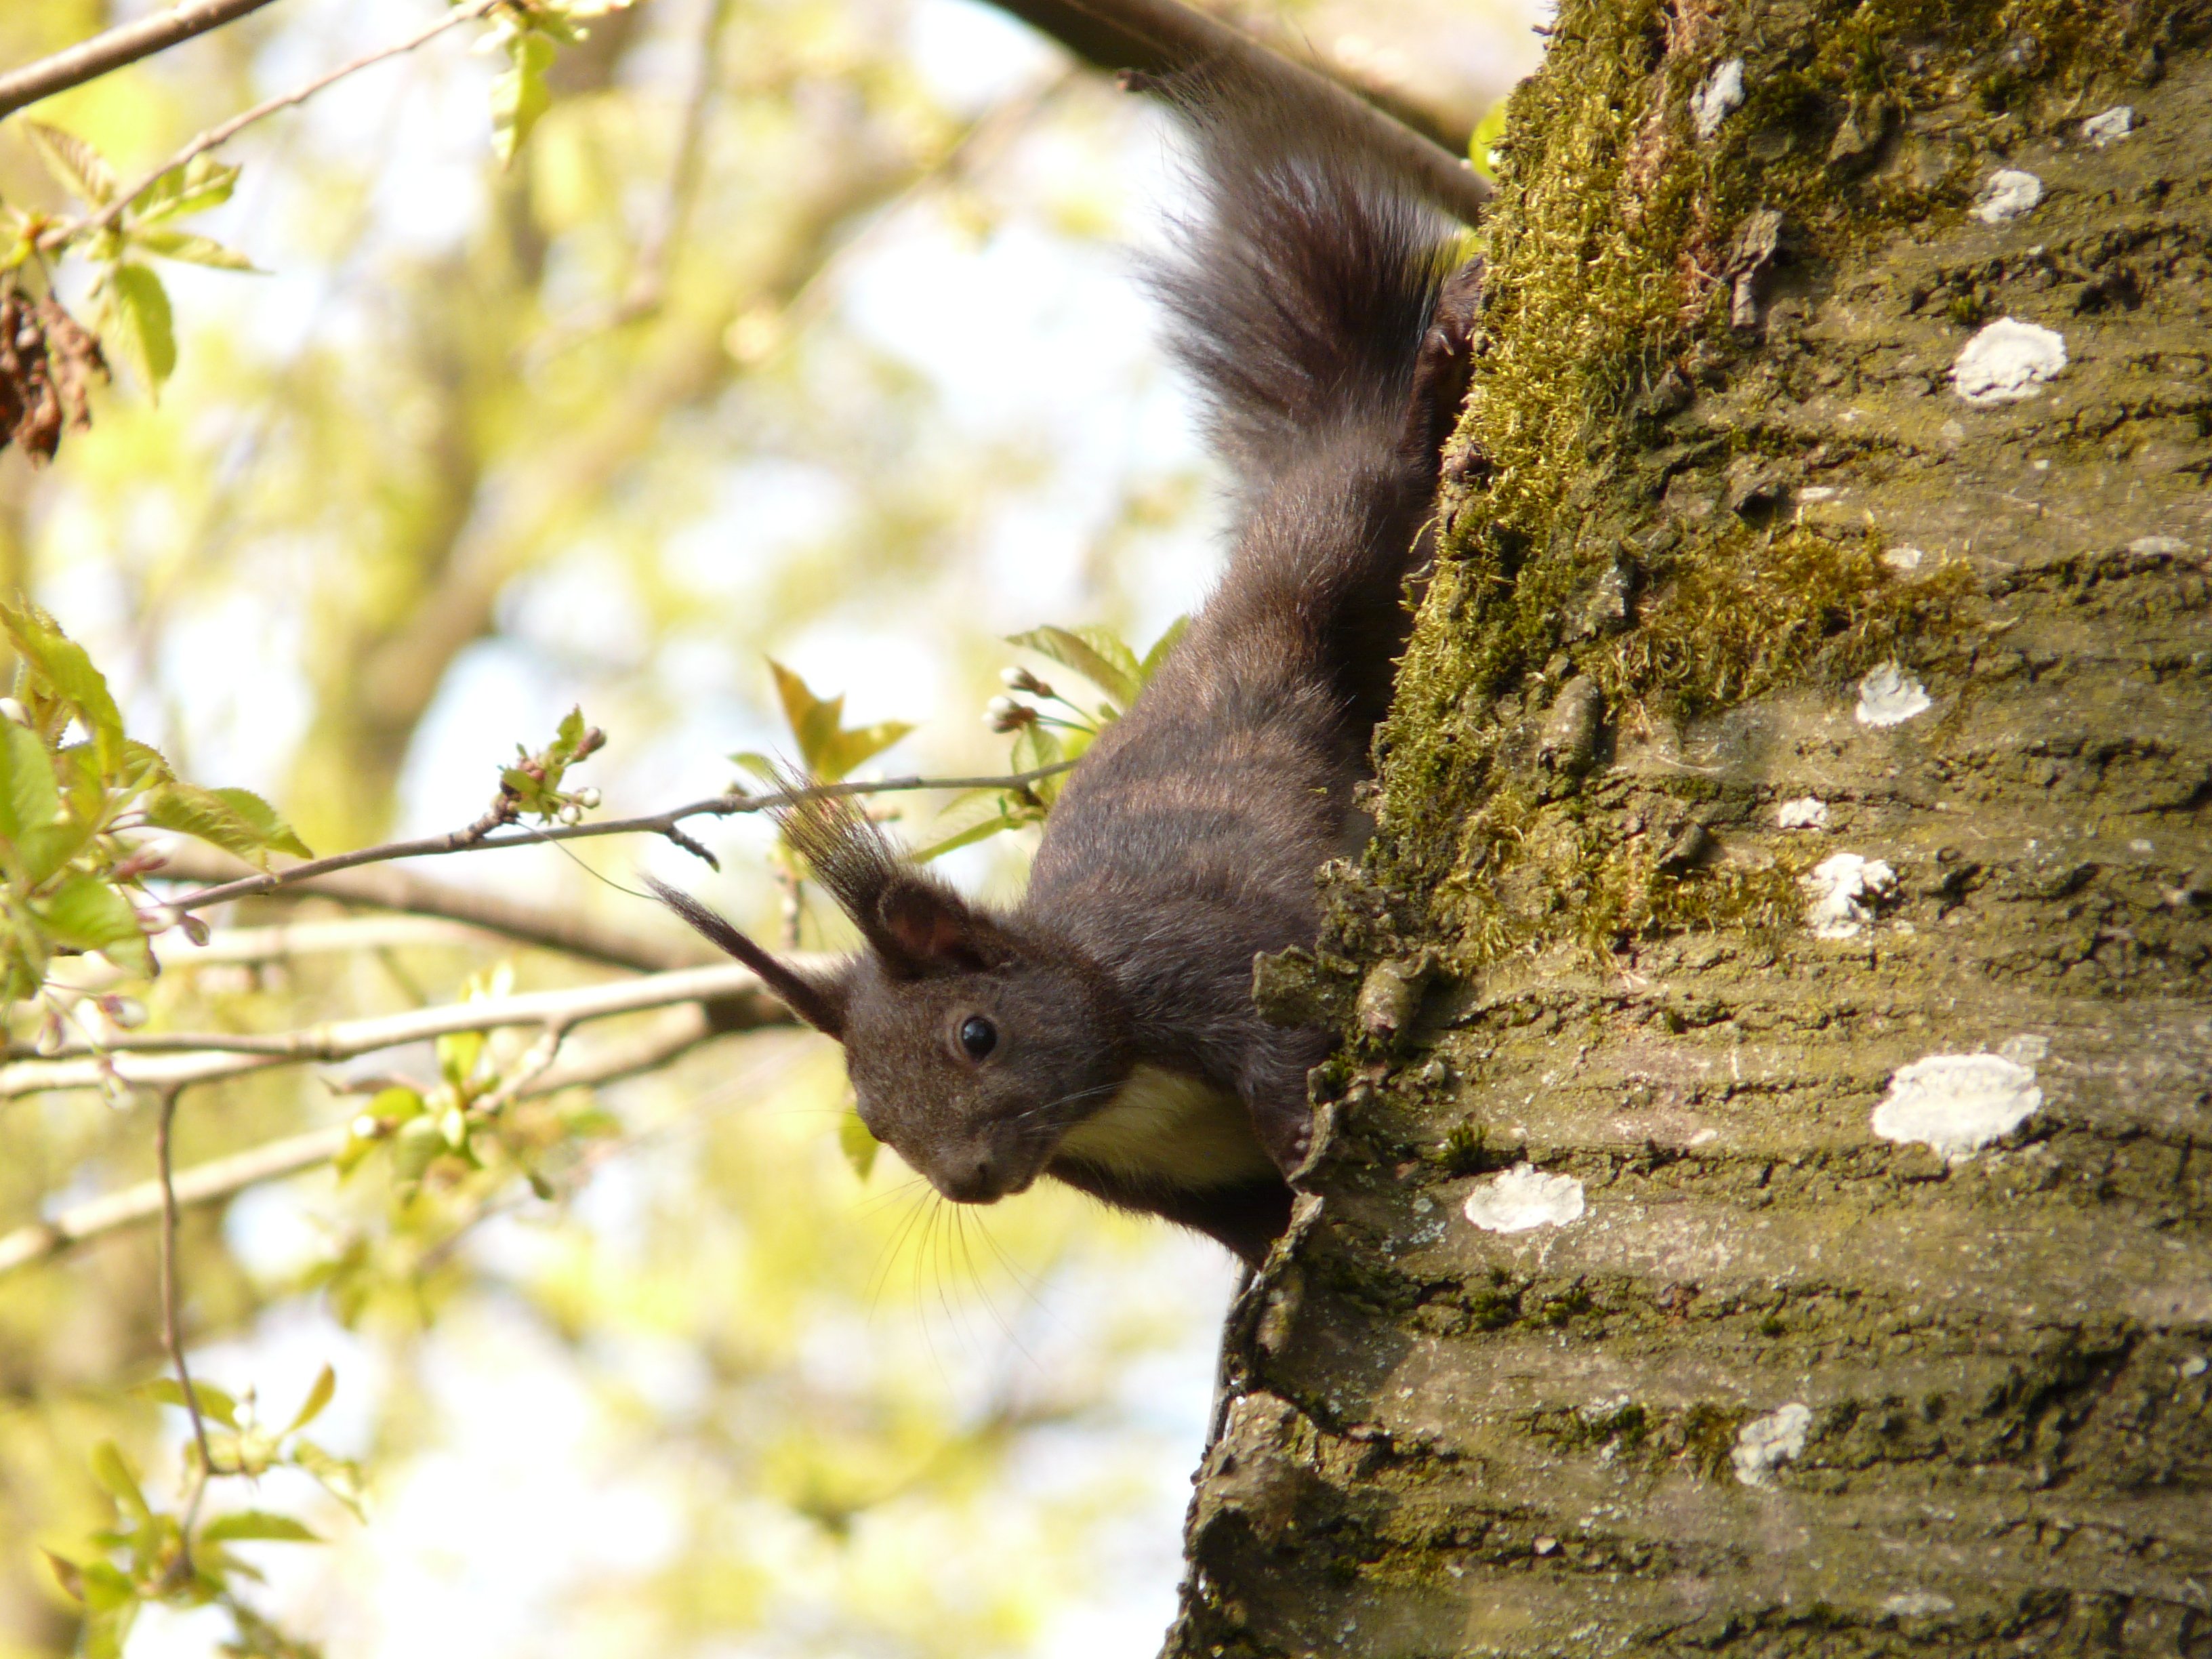
tree, nature, branch, flower, animal, wildlife, mammal, squirrel, black, rodent, fauna, climb, furry, vertebrate, creature, cheeky